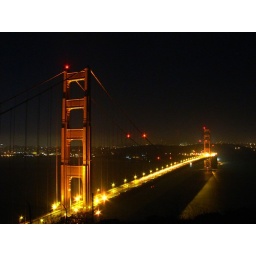
over the golden gate bridge - marin county, california